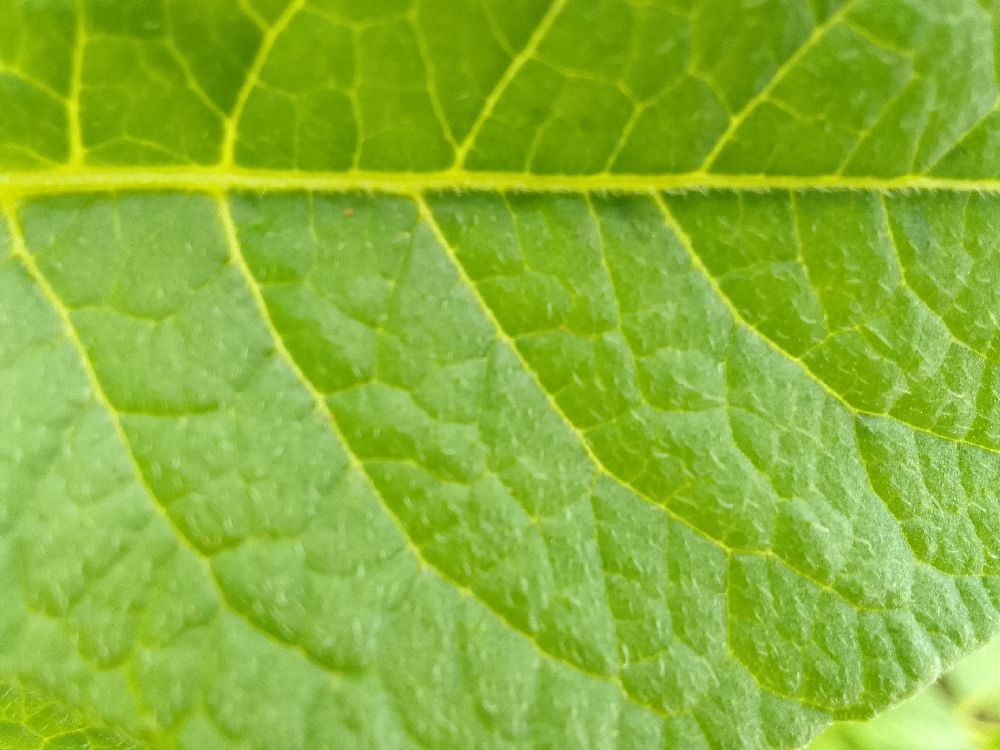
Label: Healthy